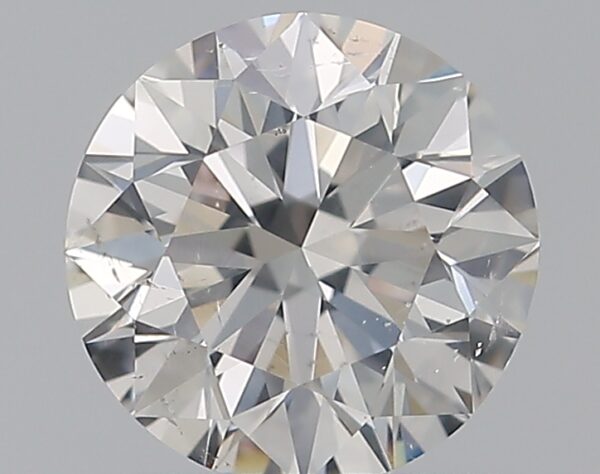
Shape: round
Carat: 0.7
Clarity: SI2
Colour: F
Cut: EX
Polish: EX
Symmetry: VG
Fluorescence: N
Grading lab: GIA
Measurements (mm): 5.6 x 5.65 x 3.56